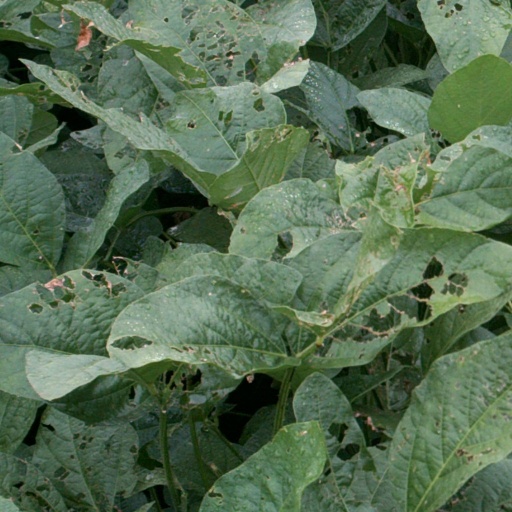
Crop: soybean